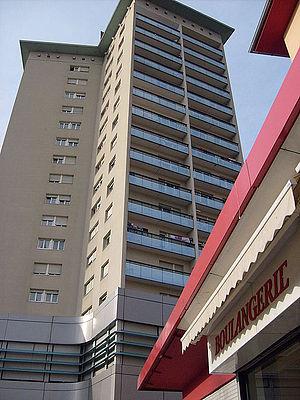
tour schwab -cité de l'ill ,strasbourg ,alsace ,france